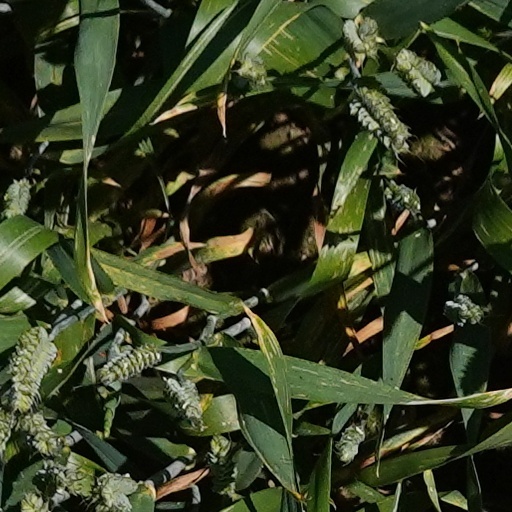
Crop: wheat